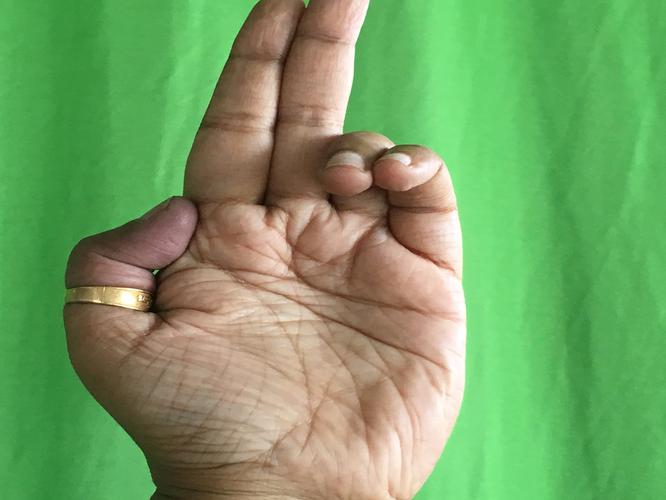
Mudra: Ardhapathaka
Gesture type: single_hand